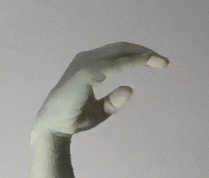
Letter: jeem